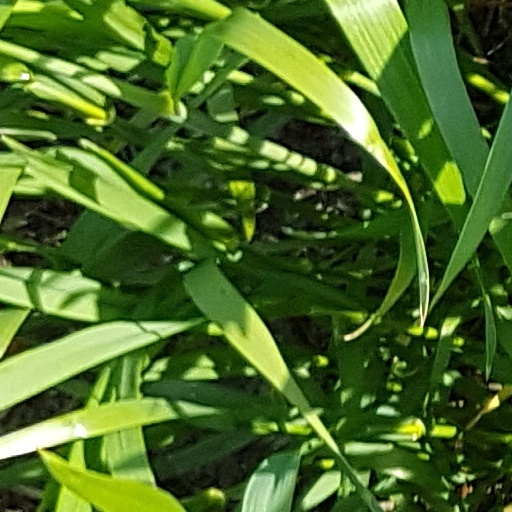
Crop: wheat